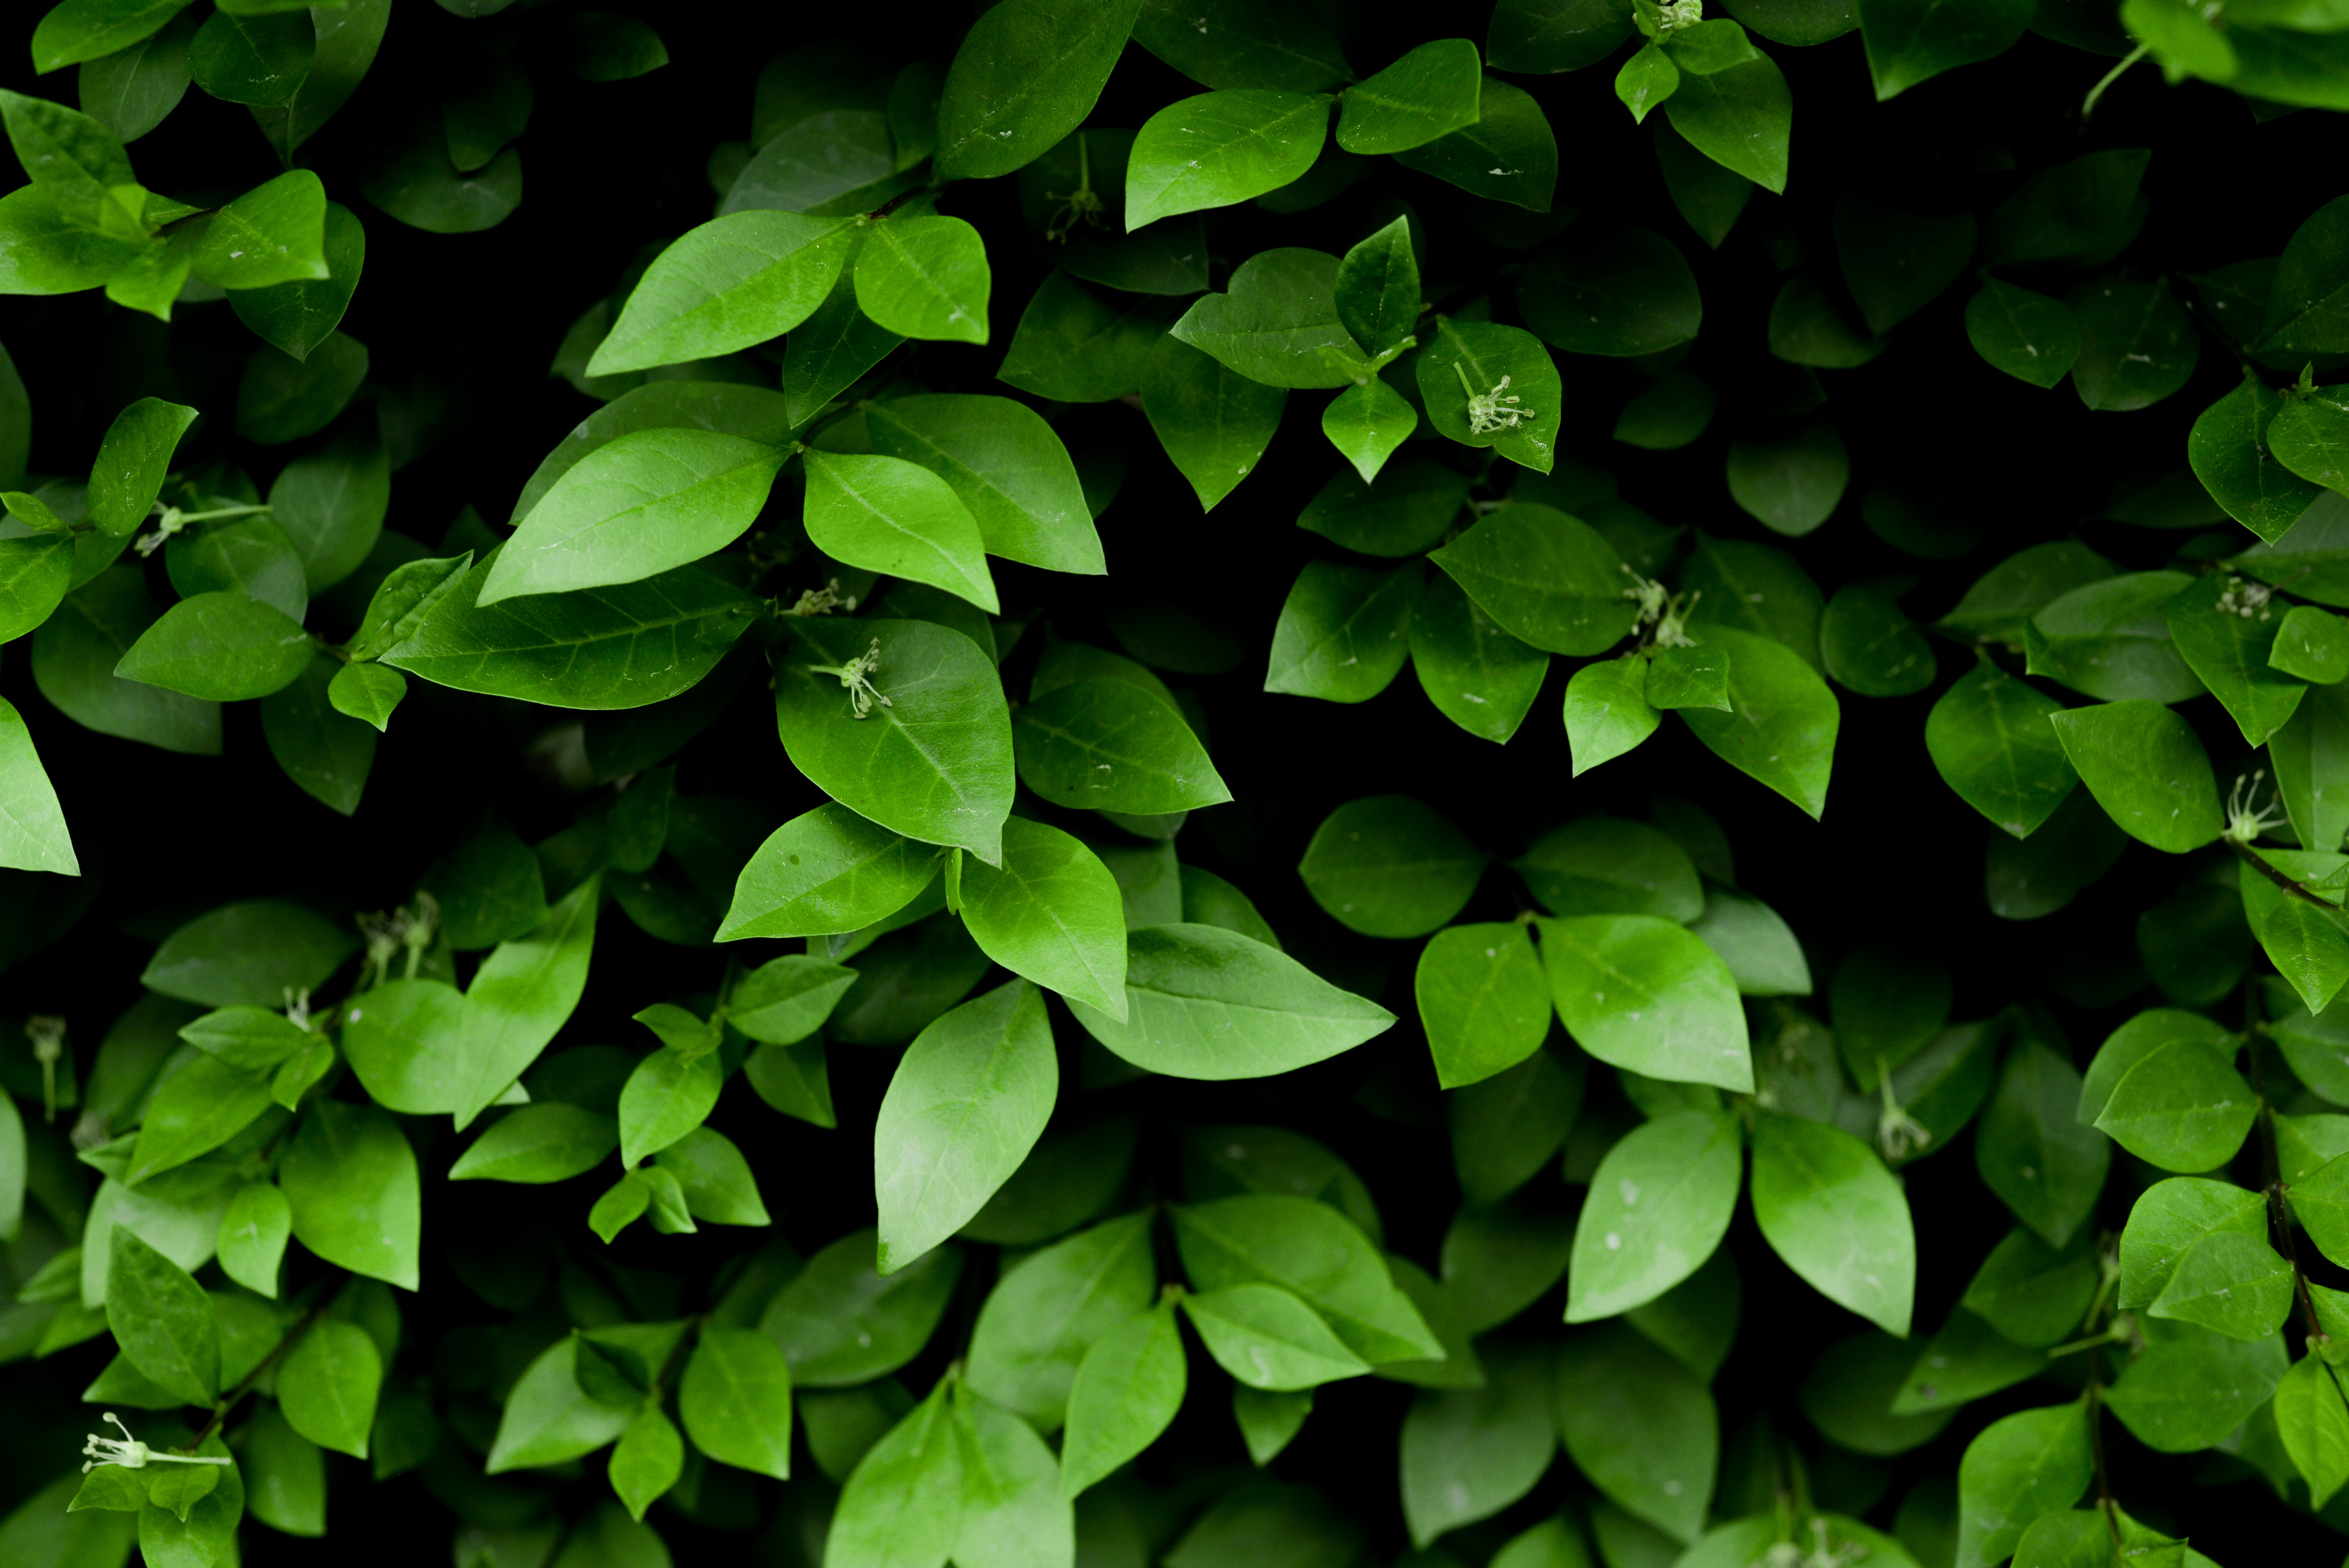
green, leaf, plant, flower, groundcover, flowering plant, herb, annual plant